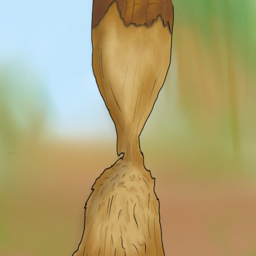
image of a tree that is close to being felled after having had a good deal of wood carved away from its trunk